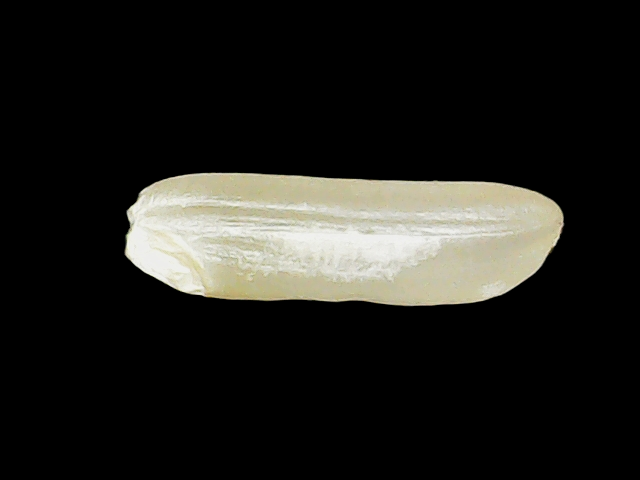
Rice variety: Binadhan14